Michael Chapin

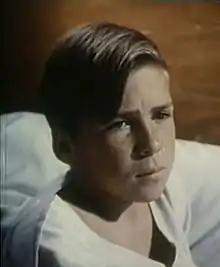
Chapin in "Under California Stars" (1948)

Born in Los Angeles, California, he began his screen career in 1944 when he appeared in "The Fighting Sullivans". He continued with films such as "It's a Wonderful Life" and "Under California Stars". Acting mostly in western pictures, he retired from show business in 1959.